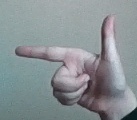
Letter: yaa